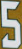
Number: 5